Mohammad Nazir Isa

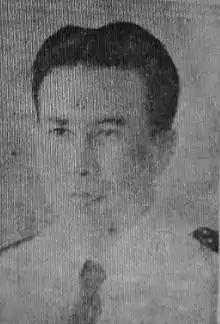
Mohammad Nazir Isa as Chief of Staff of the Indonesian Navy in 1947

Nazir worked as a sailor in the Netherlands on the recommendation of Mrs. Poijt van Druten, his teacher at MULO. After working in the shipping industry, Nazir had saved up enough money to continue his education at the Michel Adrianzoon de Ruyter Dutch shipping school, and received a "De Grotevaart" diploma (Ocean Cruise Certificate) in 1938, He was the first Indonesian to receive the degree. In 1938 he returned to Indonesia and worked for the shipping company, "Doggerbank". After the Japanese occupation of the Dutch East Indies, he joined the Imperial Japanese Navy. In 1943, he was appointed head of the Higher Shipping School in Semarang.